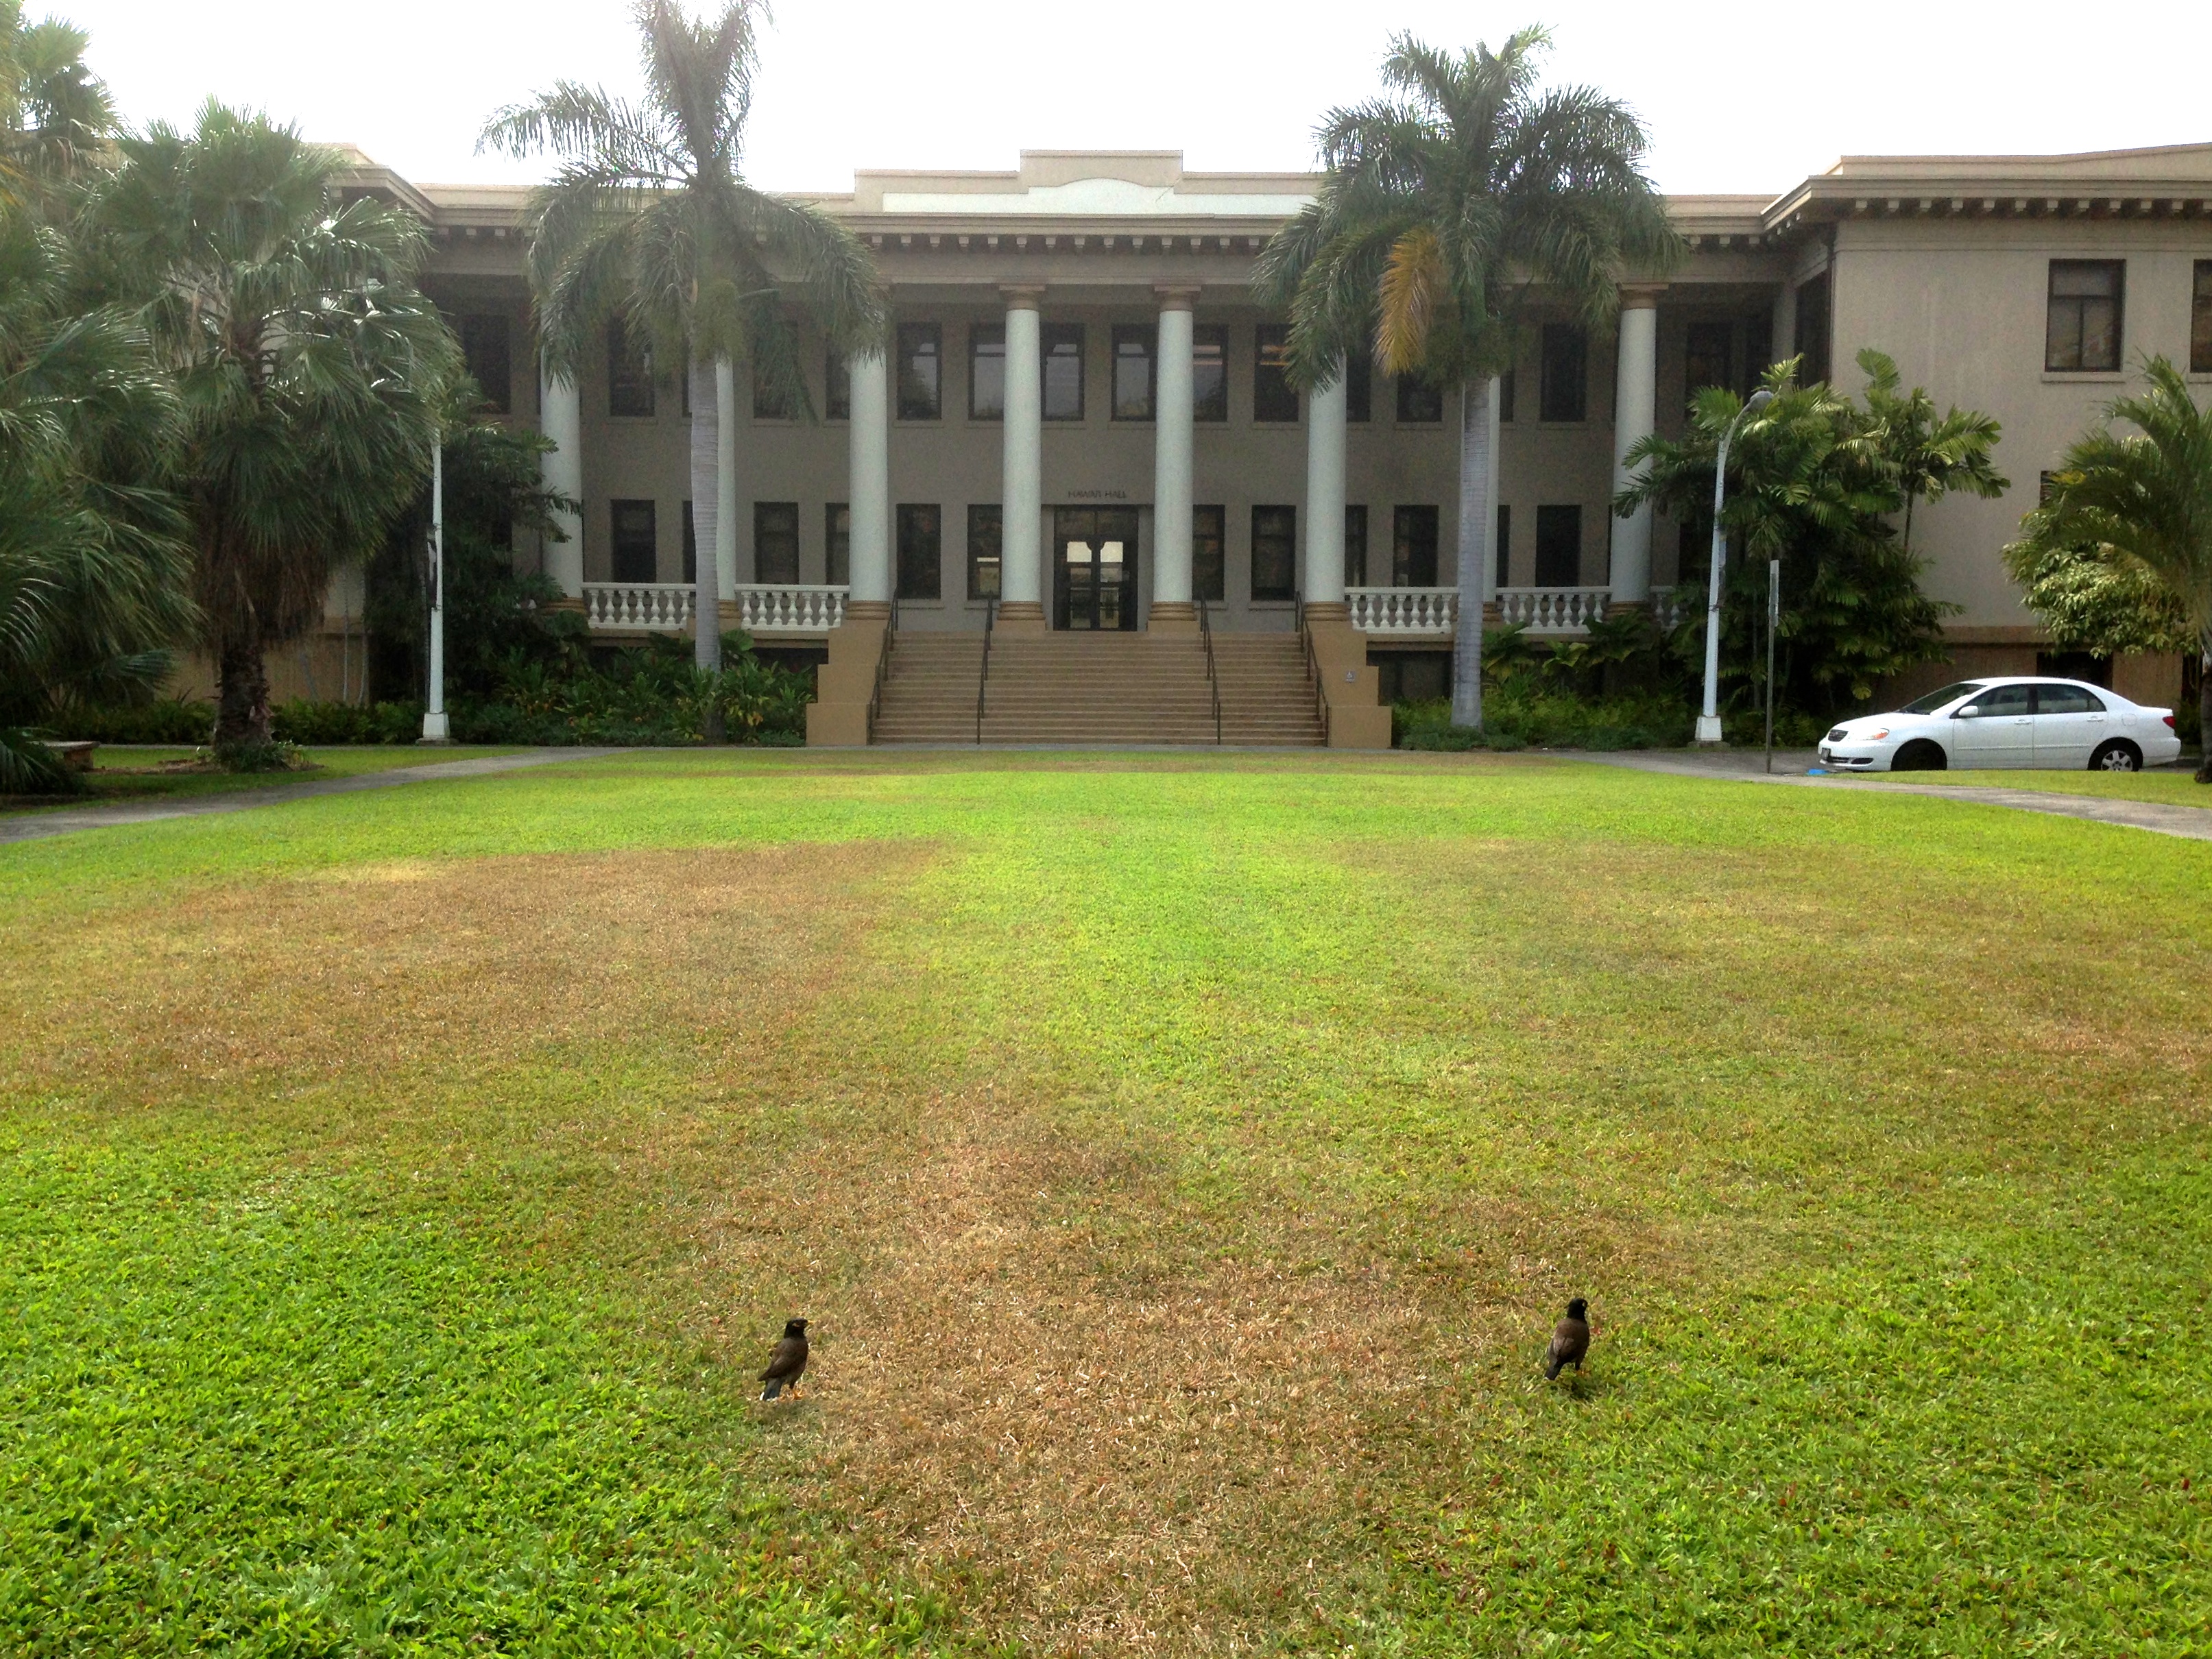
grass, lawn, mansion, home, property, garden, courtyard, estate, yard, real estate, stately home, residential area